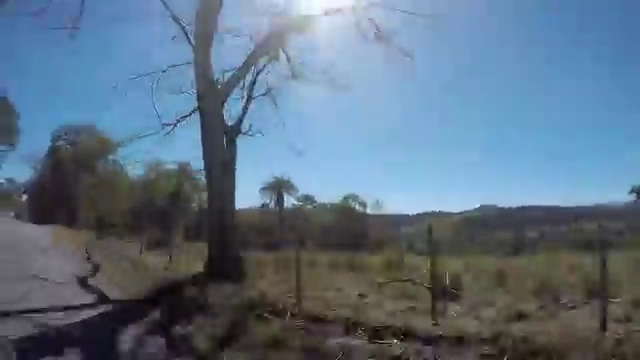
Fire: no
Smoke: no